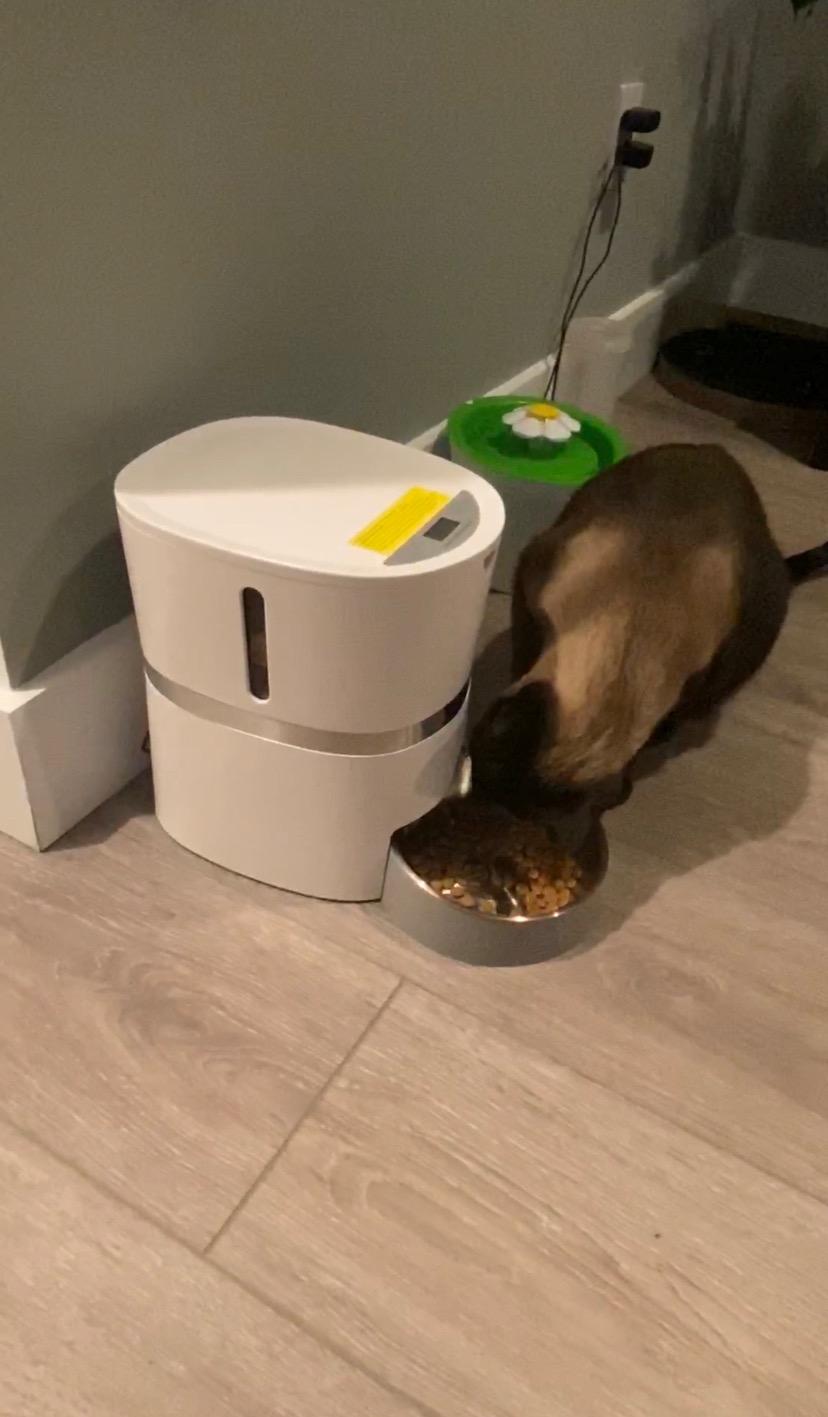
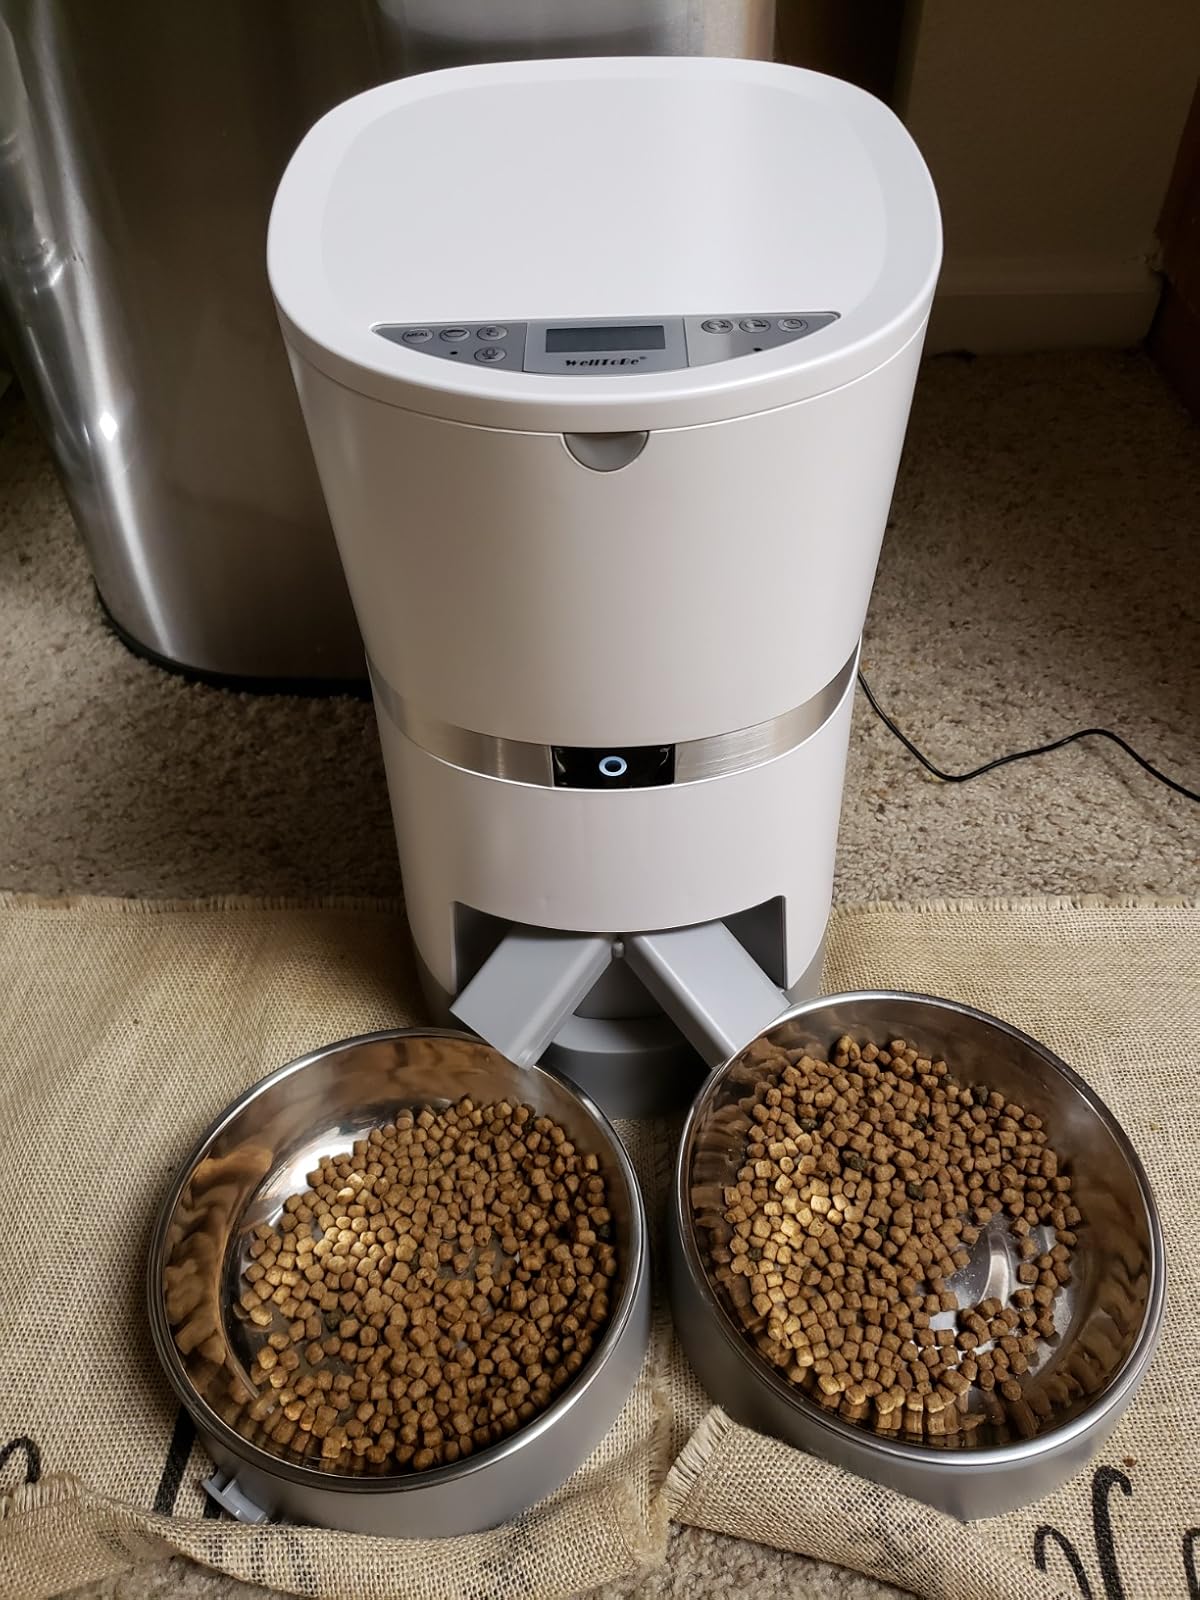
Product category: items_feeder
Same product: no